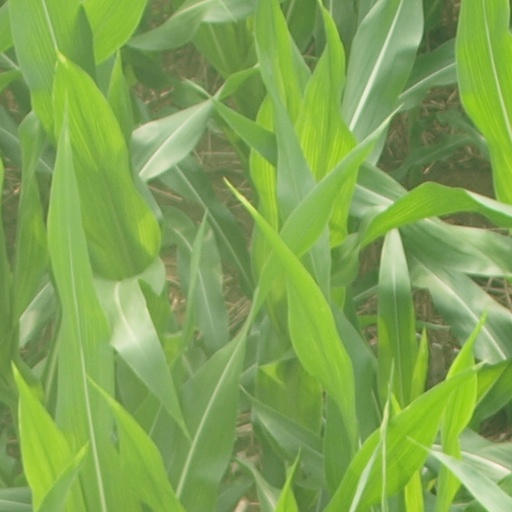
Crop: maize; corn